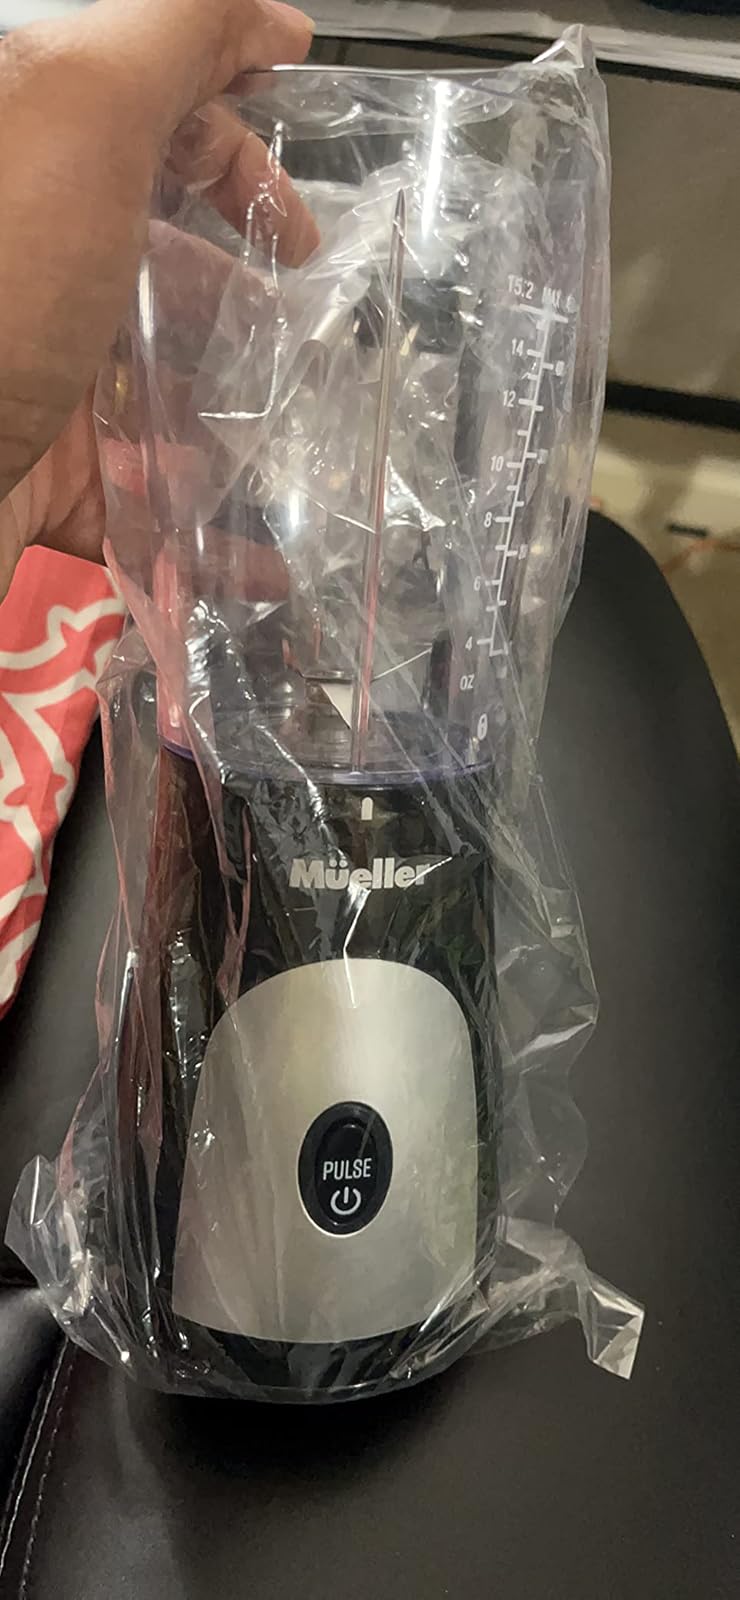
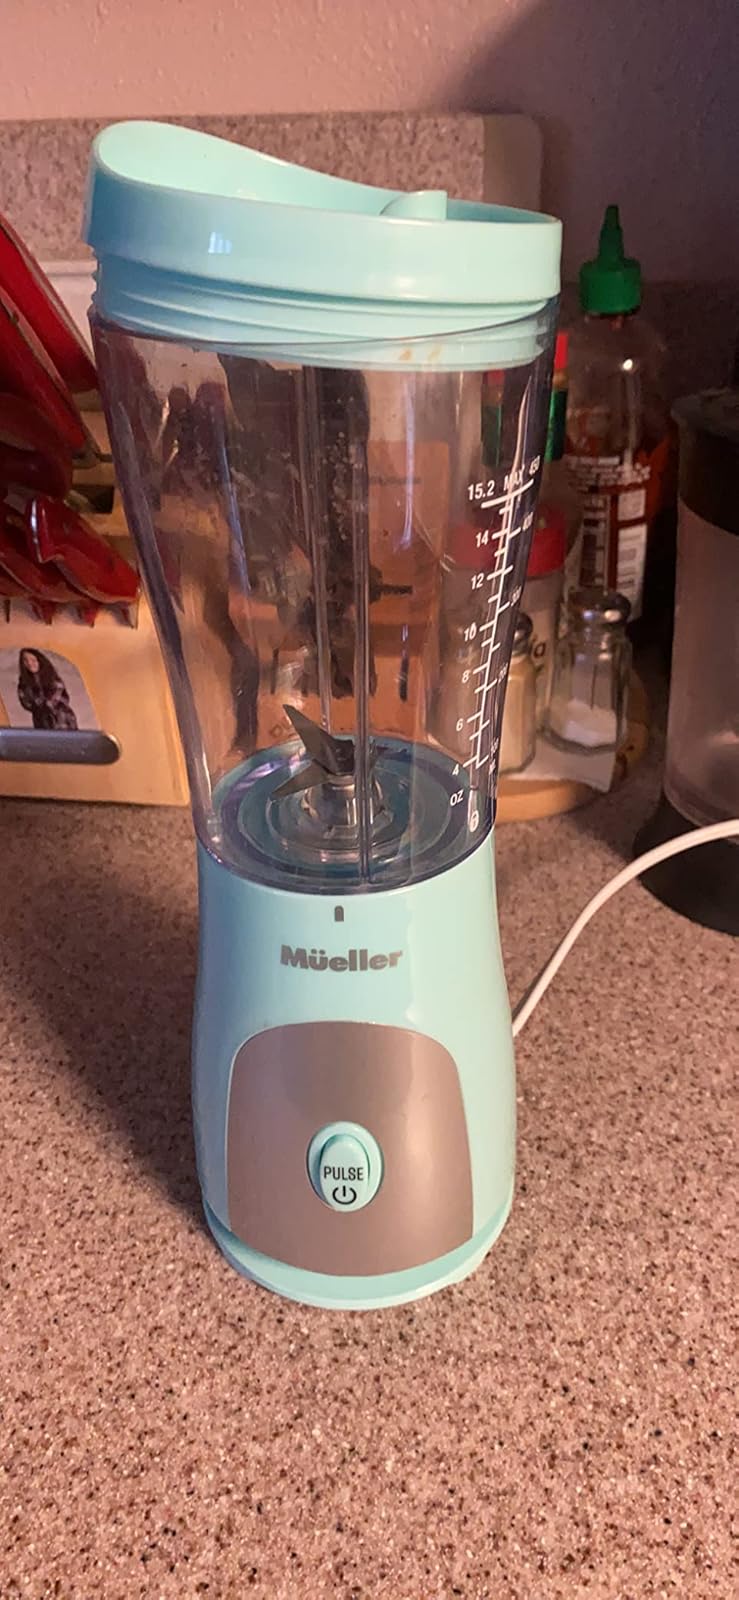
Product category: items_blender
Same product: no